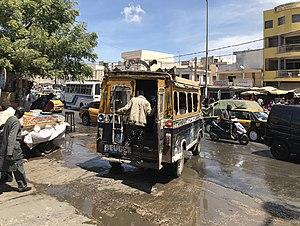
HLM est l'une des 19 communes d'arrondissement de Dakar. Elle fait partie de l'arrondissement de Grand Dakar.